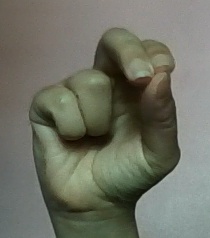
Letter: gaaf